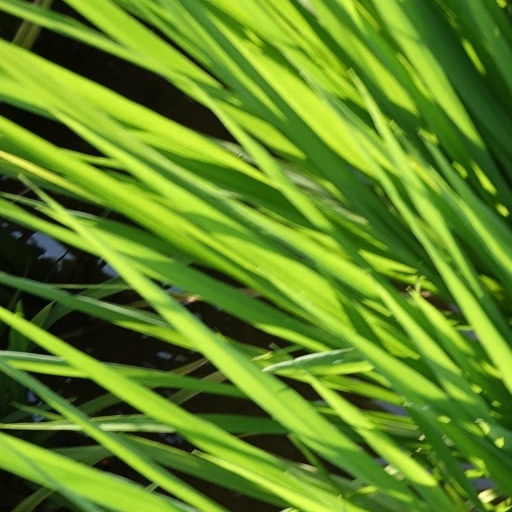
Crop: rice